António Teixeira Lopes

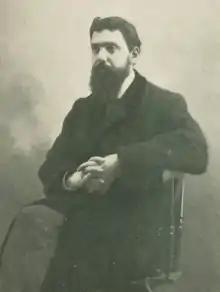

António Teixeira Lopes (27 October 1866–21 June 1942) was a Portuguese sculptor.